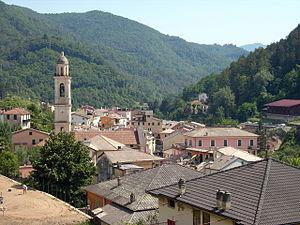
Borzonasca est une commune italienne de la ville métropolitaine de Gênes dans la région Ligurie en Italie.